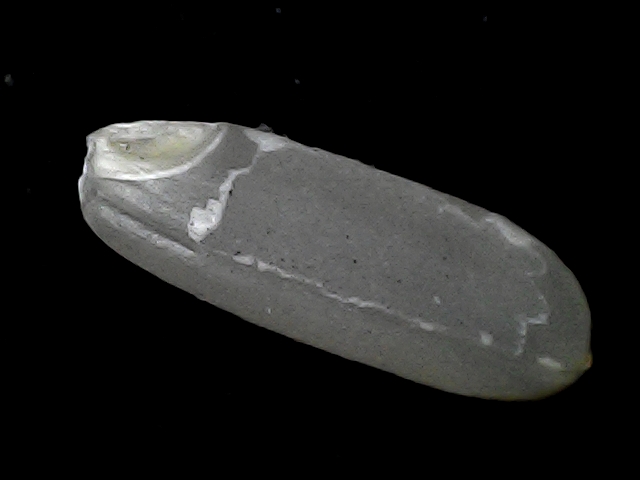
Rice variety: BD56